Muddy River (Massachusetts)

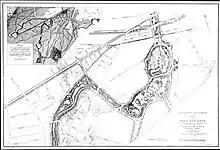
Olmsted's 1887 plan for the Back Bay Fens

The Muddy River is a series of brooks and ponds that runs through sections of Boston's Emerald Necklace, including along the south boundary of Brookline, Massachusetts (a town that went by the name of Muddy River Hamlet before it was incorporated in 1705). The river is a protected public recreation area surrounded by parks and hiking trails, managed by the Massachusetts Department of Conservation and Recreation.